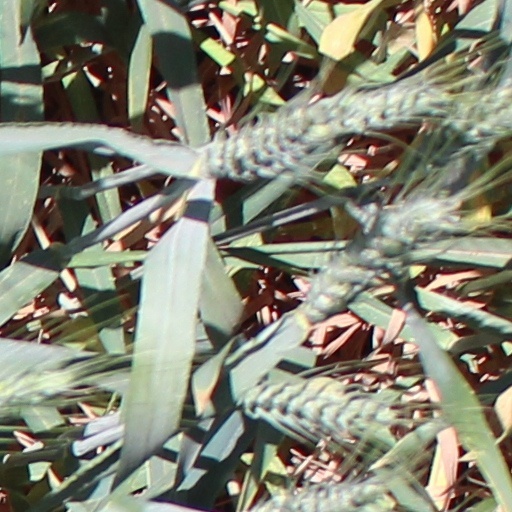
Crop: wheat